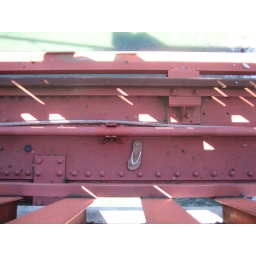
sandal over the side of the golden gate bridge